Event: Nepal Earthquake
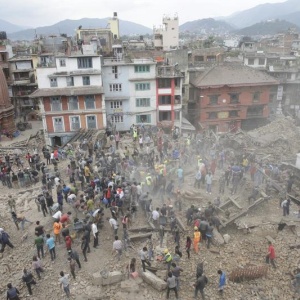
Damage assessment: damage